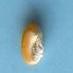
Maize quality: Good